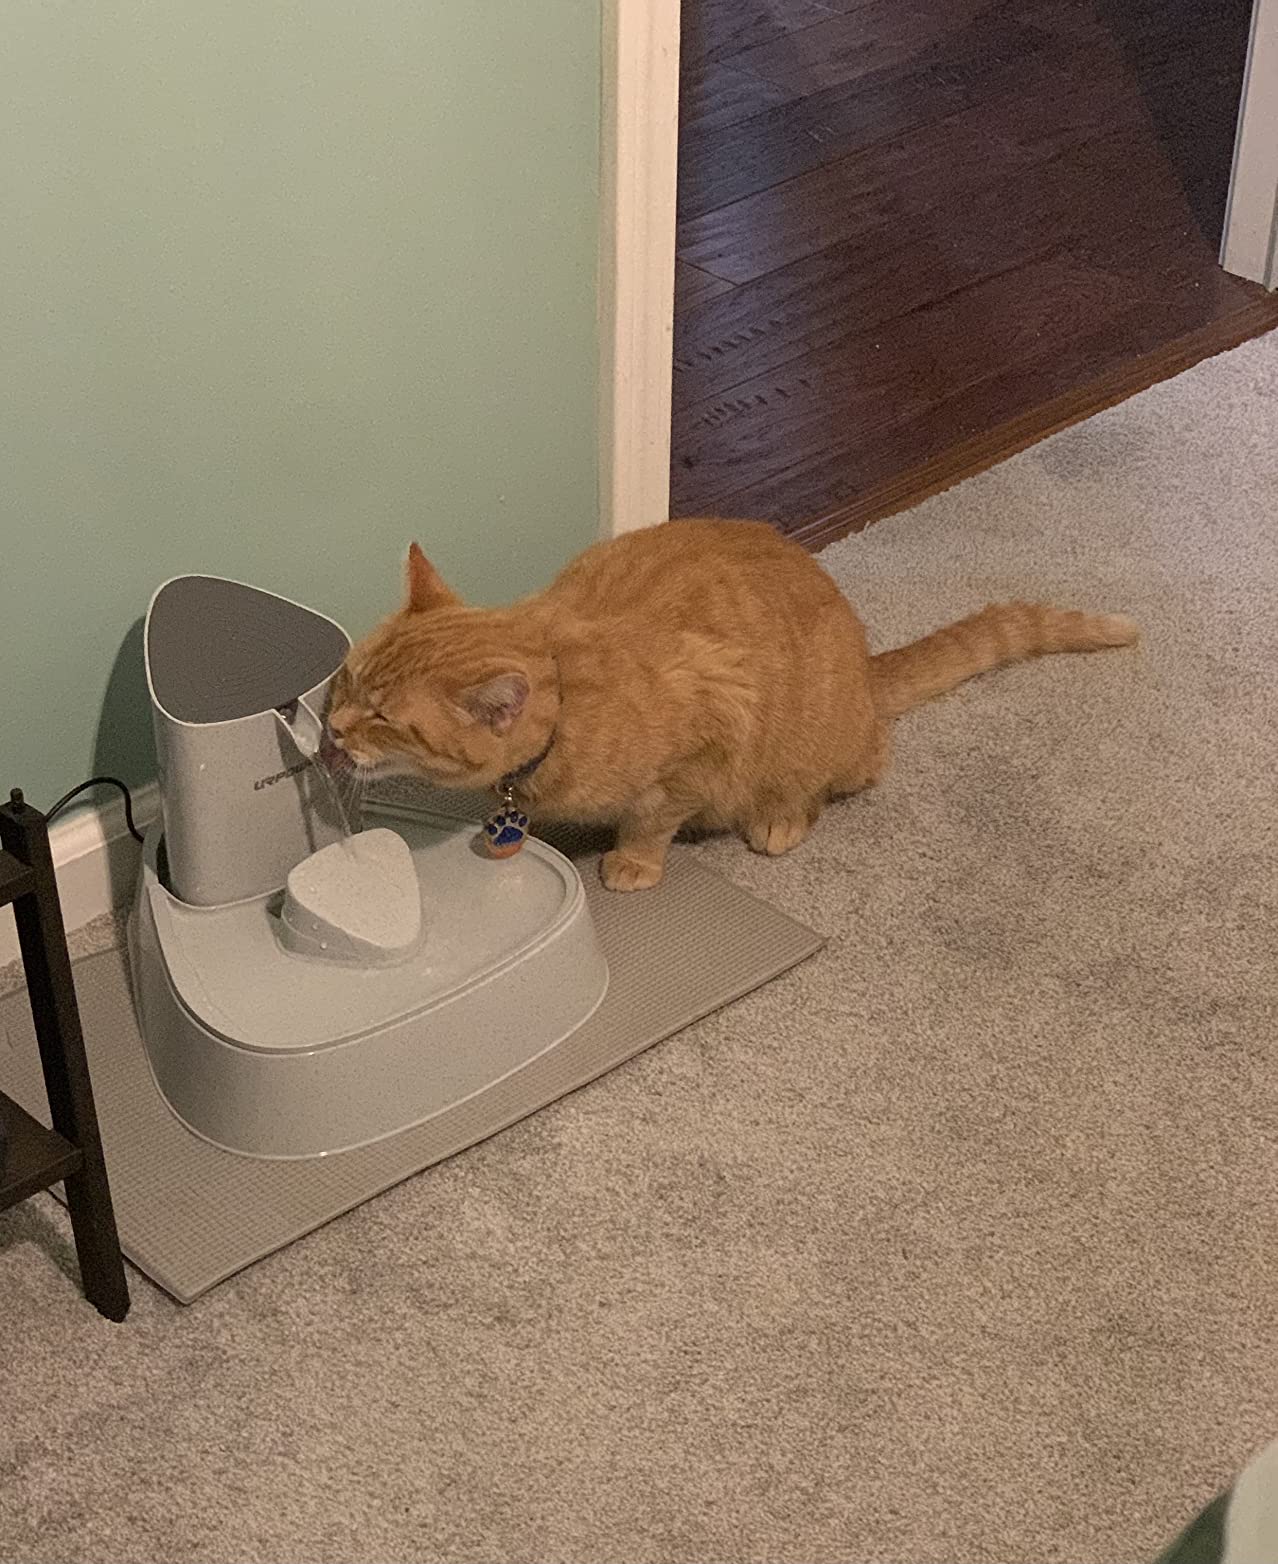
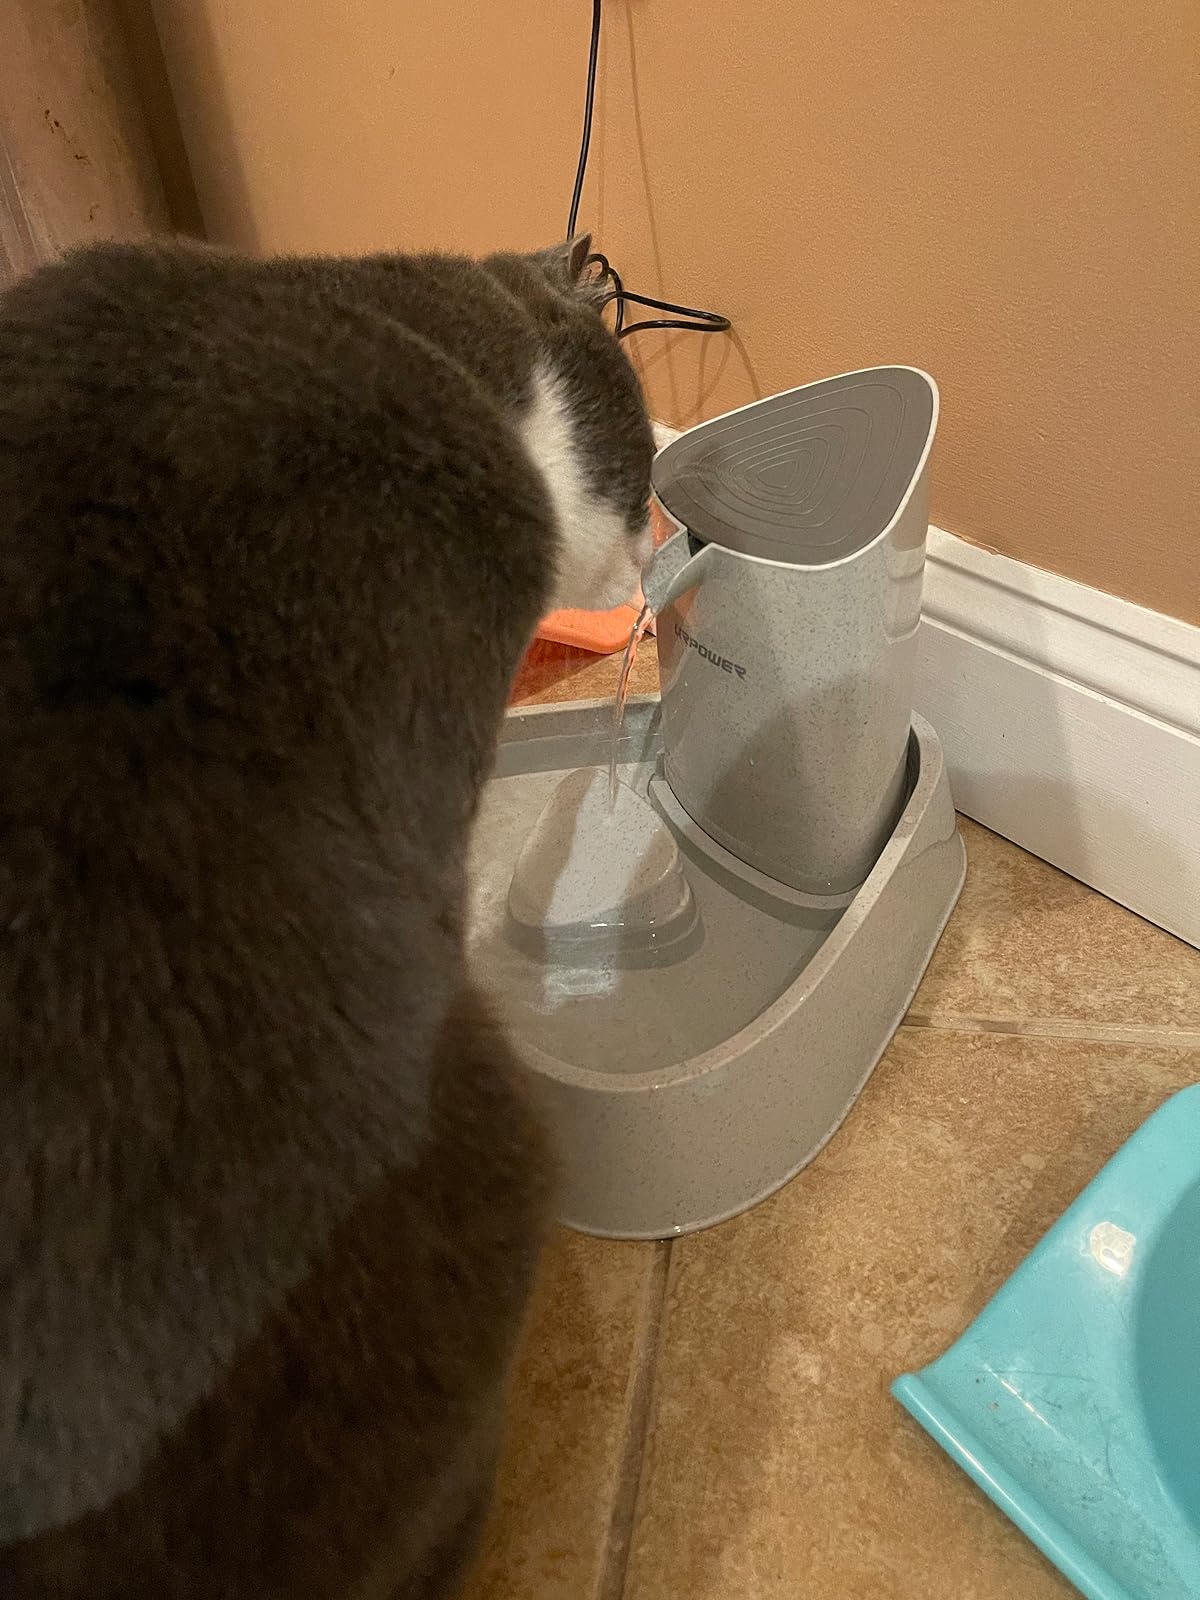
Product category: items_bowl
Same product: yes